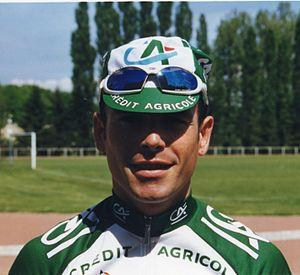
Olivier Perraudeau lors du Critérium de Lèves 1999
Olivier Perraudeau est un ancien coureur cycliste français.